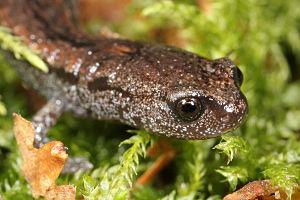
Batrachoseps attenuatus est une espèce d'urodèles de la famille des Plethodontidae.